Michael Pollan

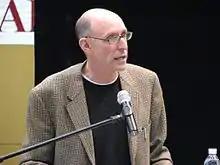
Michael Pollan speaks to the Marin Academy community.

Pollan's discussion of the industrial food chain is in large part a critique of modern agribusiness. According to the book, agribusiness has lost touch with the natural cycles of farming, wherein livestock and crops intertwine in mutually beneficial circles. Pollan's critique of modern agribusiness focuses on what he describes as the overuse of corn for purposes ranging from fattening cattle to massive production of corn oil, high-fructose corn syrup, and other corn derivatives. He describes what he sees as the inefficiencies and other drawbacks of factory farming and gives his assessment of organic food production and what it is like to hunt and gather food. He blames those who set the rules (e.g., politicians in Washington, D.C., bureaucrats at the United States Department of Agriculture, Wall Street capitalists, and agricultural conglomerates like Archer Daniels Midland) of what he calls a destructive and precarious agricultural system that has wrought havoc upon the diet, nutrition, and well-being of Americans. Pollan finds hope in Joel Salatin's Polyface Farm in Virginia, which he sees as a model of sustainability in commercial farming. Pollan appears in the documentary film "King Corn" (2007).